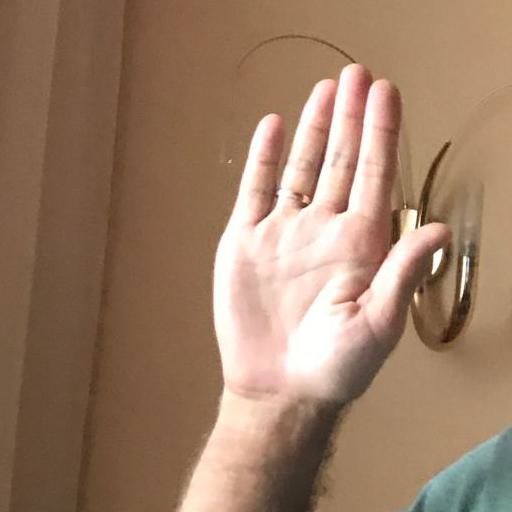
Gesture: stop